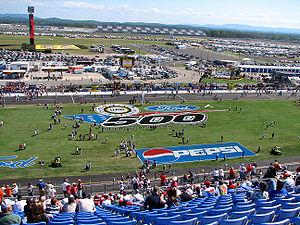
Le Talladega Superspeedway est un circuit automobile de type tri-oval utilisé par la NASCAR et situé au nord de la ville de Talladega dans l'État d'Alabama aux États-Unis.